Brookesia

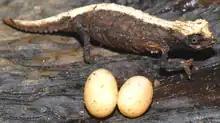
"Brookesia desperata" female, stress-coloured, with two recently laid eggs.

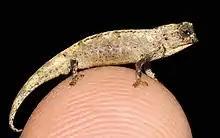
"Brookesia nana" (male), the world's smallest known reptile species

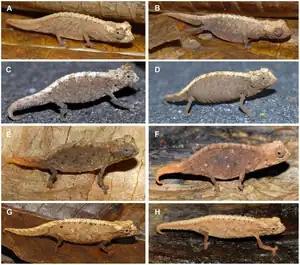
Males (left) and females (right) of four "Brookesia" species described in 2012, all belonging to the "B. minima" species group: A-B "B. tristis", C-D "B. confidens", E-F "B. micra", G-H "B. desperata"

"Nota bene": A binomial authority in parentheses indicates that the species was originally described in a genus other than "Brookesia".